Yuji Abe

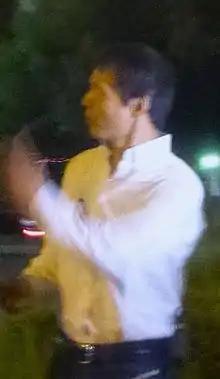
2015

He was born in Itabashi, Tokyo. He graduated from Yayoi Elementary School, Daiichi Junior High School, Koishikawa High School, and Waseda University Faculty of Political Science and Economics. His height is . His wife is professional golfer Masako Abe (maiden name: Isomura). Their eldest daughter Momoko Abe was selected as Miss Universe Japan in 2017 while working as a fashion model and "tarento" (celebrity). He currently lives in Urayasu, Chiba Prefecture.